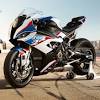
Vehicle type: Motorcycles